Julio Cesar Firrufino

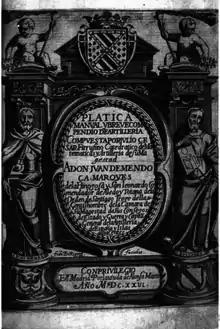
Front page of "Platica" (1626)

Julio Cesar Firrufino or Ferrufino (16th century) was an engineer and mathematician who had a chair in mathematics in Madrid from 1604 to 1650.